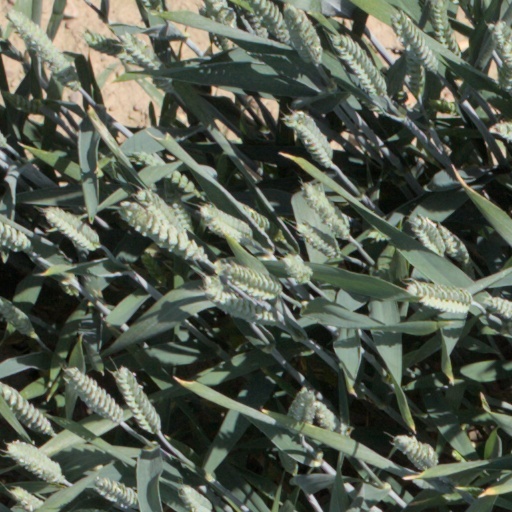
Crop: wheat